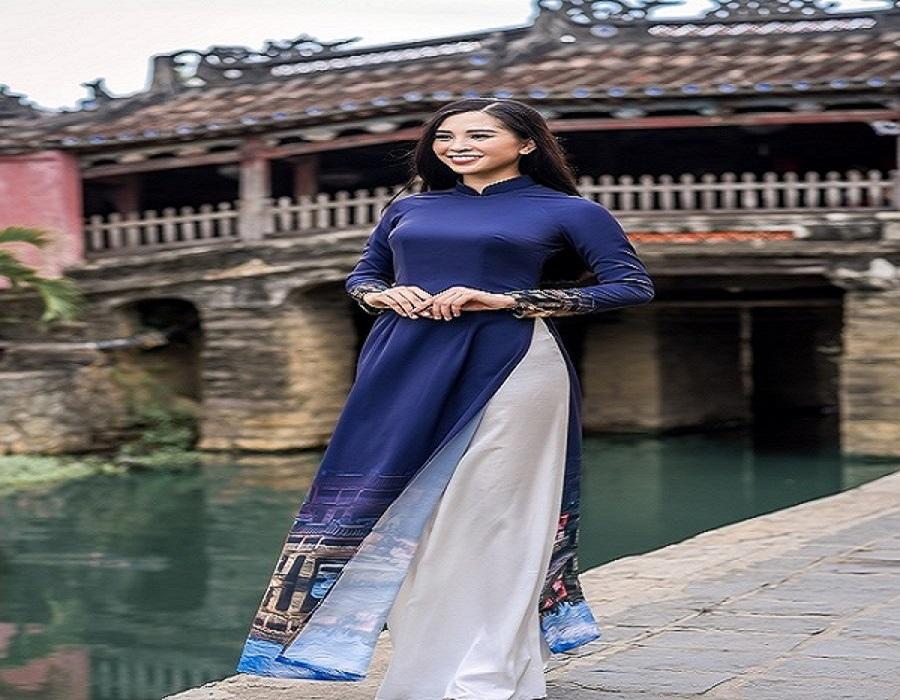
có một cây cầu bắc ngang qua sông ở phía sau lưng của cô gái